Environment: real
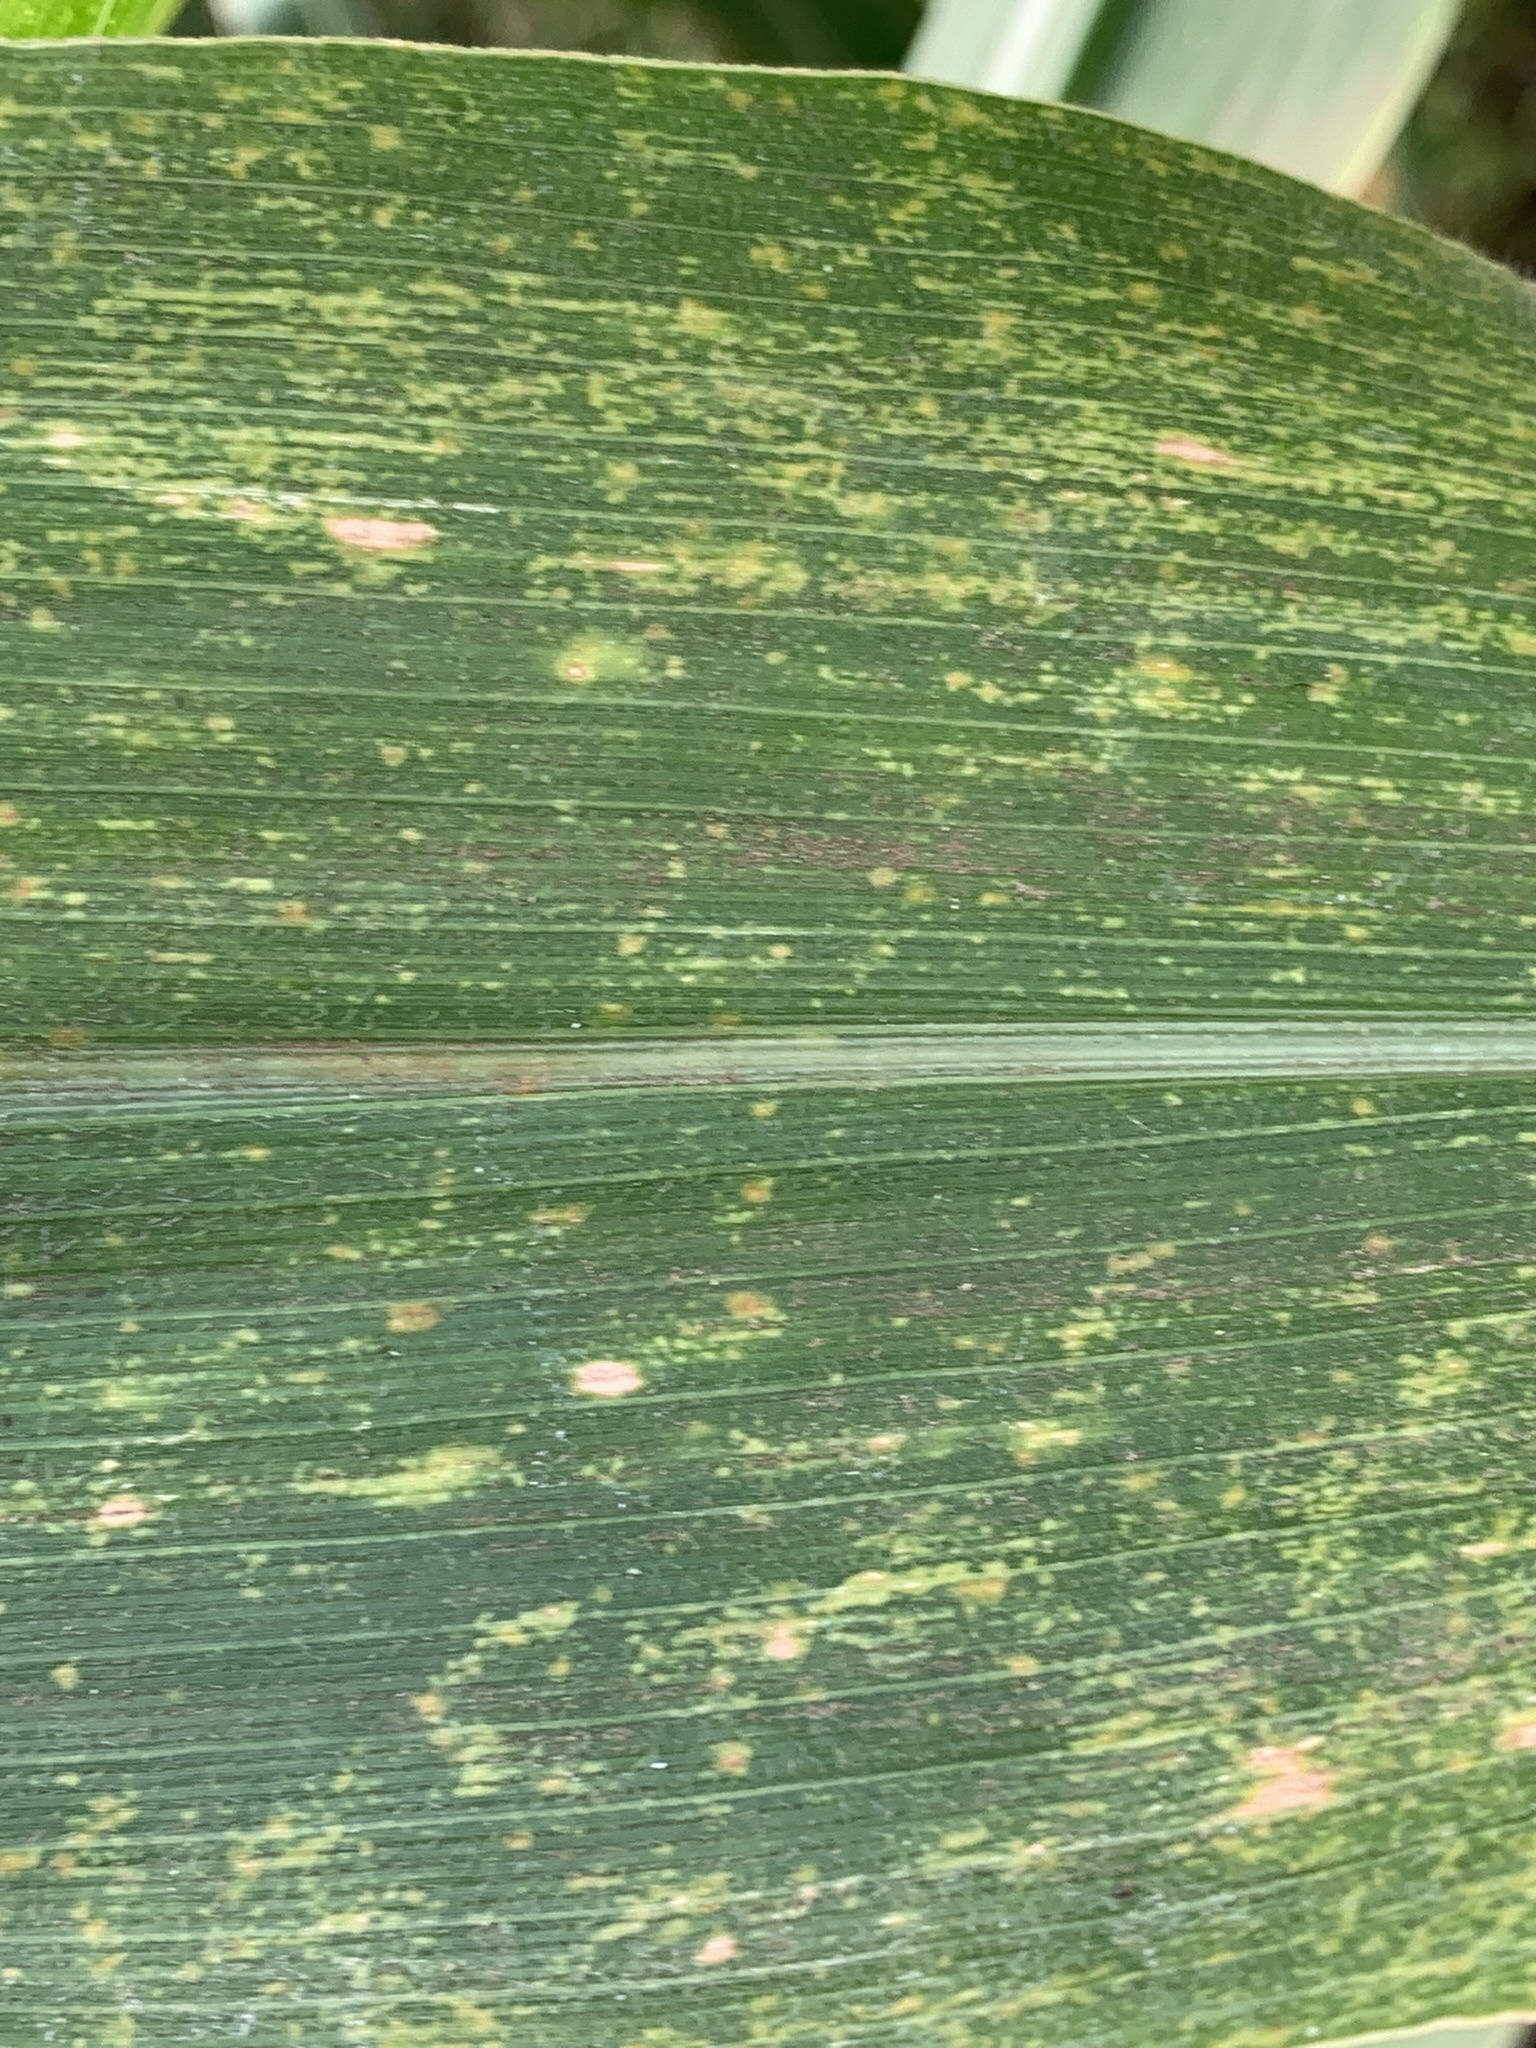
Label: lethal_necrosis